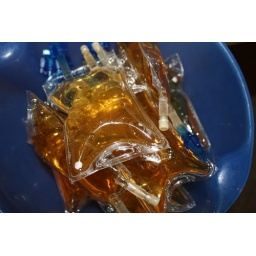
petelogy sale day is tomorrow, and we're done making our petelogy infusion bags in our secret home lab